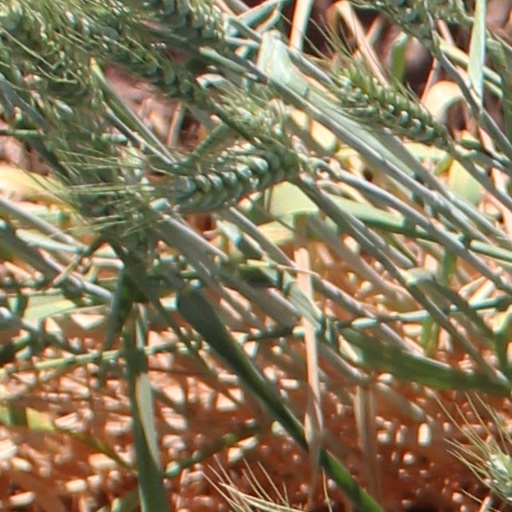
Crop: wheat